Private protected areas in Australia

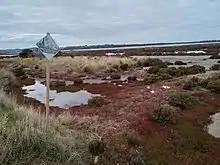
privately protected saltmarsh in Tasmania

In 2010, Australia formulated a strategy for conserving land under the National Reserve System, which would be "a national network of public, Indigenous and private protected areas over land and inland water". States, territories and the commonwealth have enacted legislation to create and protect private lands "in perpetuity". Additionally, they have created mechanisms to fund the conservation of biodiversity in the shorter term. See for example, The Two Rivers Catchment Reserve.